Burlington College

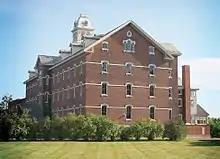
Main Campus, Burlington College

In 2011, the college sold its original campus to the Committee for Temporary Shelter, a welfare agency, and purchased of waterfront property from the Roman Catholic Diocese of Burlington for use as its main campus. This new campus was located on North Avenue.